Iranian Intermezzo

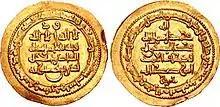
Coins issued by the Hasanwayhid dynasty.

The Marwanids were a Kurdish Sunni Muslim dynasty in the Diyar Bakr region of Upper Mesopotamia (present day northern Iraq/southeastern Turkey) and Armenia, centered on the city of Amid (Diyarbakır).